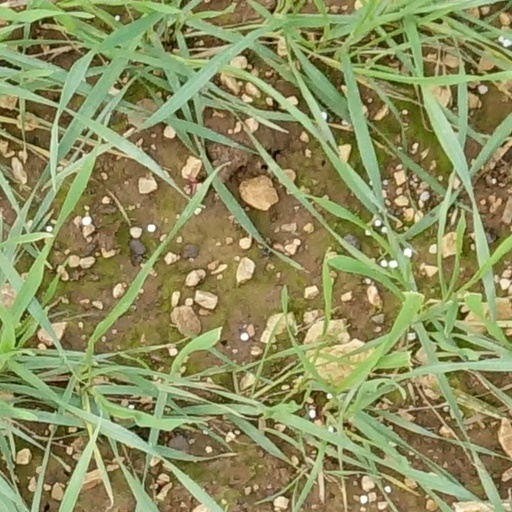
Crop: wheat